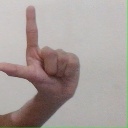
अक्षर: ल